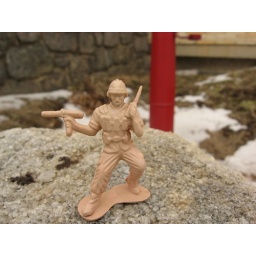
Toy solider in macro. My prof told me he like this one becuz of the red pole in the background.